Prepatellar bursitis

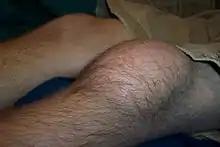
Aseptic prepatellar bursitis

Prepatellar bursitis is an inflammation of the prepatellar bursa at the front of the knee. It is marked by swelling at the knee, which can be tender to the touch and which generally does not restrict the knee's range of motion. It can be extremely painful and disabling as long as the underlying condition persists.